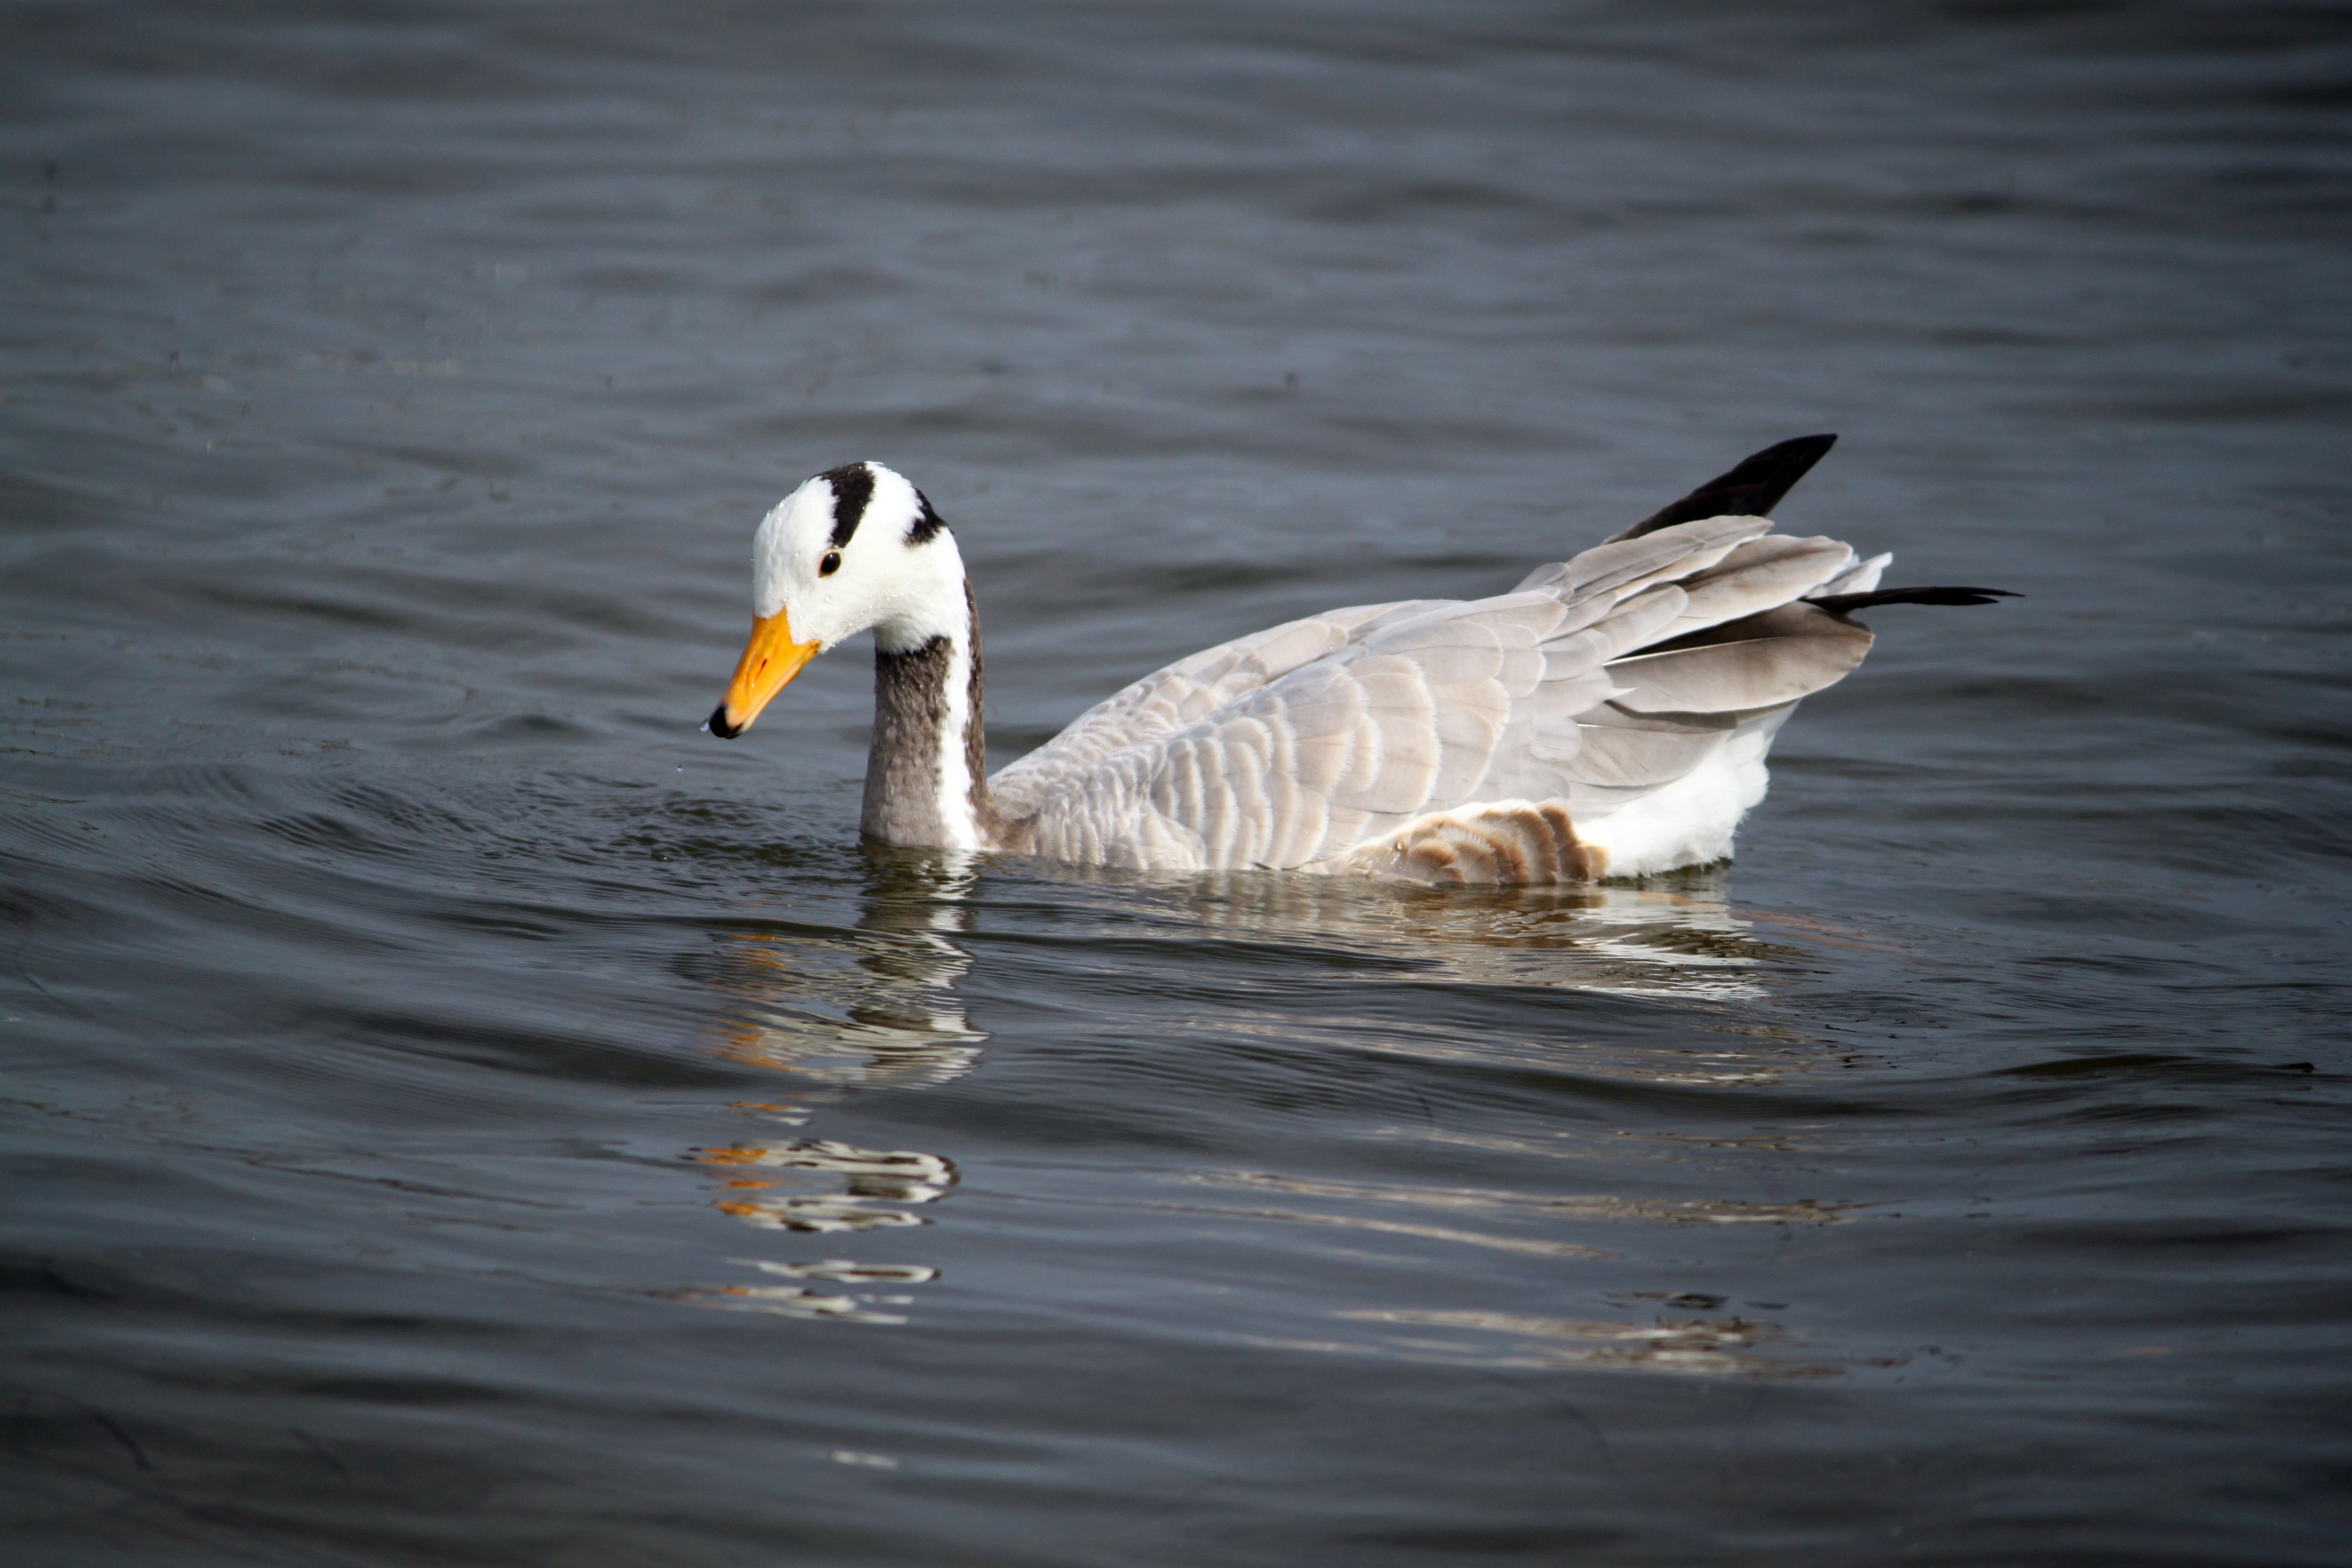
water, bird, wing, wildlife, reflection, beak, fauna, swan, duck, goose, vertebrate, waterfowl, water bird, wild birds, ducks geese and swans, seaduck